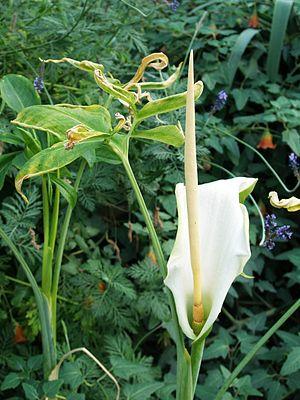
Dracunculus canariensis est une espèce de plantes de la famille des Araceae, proche du genre Arum. Elle a été dénommée par Karl Sigismund Kunth en 1841.